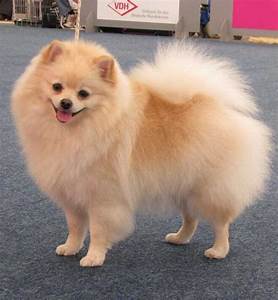
Label: cane